Tripoli, Lebanon

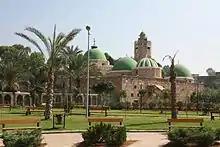
Taynal Mosque

The Clock Tower is one of the most iconic monuments in Tripoli. The tower is located in Al-Tell square, and was gifted to the city by the Ottoman Sultan Abdul Hamid II. It was erected in 1906 to celebrate the 30th year of Abdulhamid II of the Ottoman Empire, like the Jaffa Clock Tower in Israel and many others throughout the Empire.